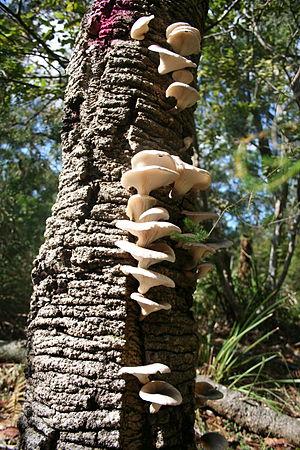
Omphalotus nidiformis est une espèce de champignons basidiomycètes de la famille des Omphalotaceae, remarquable pour ses propriétés bioluminescentes. Il se trouve principalement dans le sud de l'Australie et en Tasmanie, mais il a été signalé en Inde, en 2012 et 2018. Le corps en forme d'éventail ou d'entonnoir, a jusqu'à 30 cm de diamètre, avec un chapeau de couleur crème recouvert de nuances d'orange, de brun, de violet ou de noir bleuté. Les lames blanches ou crème s'étendent sur toute la longueur du stipe, qui peut atteindre 8 cm de long et dont l'épaisseur diminue jusqu'à la base. Le champignon est à la fois saprotrophe et parasitaire et on trouve généralement ses organes fructifères en grappes superposées sur une grande variété d'arbres morts ou mourants.